Richard H. Wilde

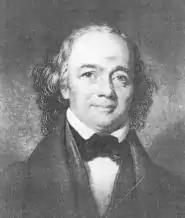

Richard Henry Wilde (September 24, 1789 – September 10, 1847) was a United States representative and lawyer from Georgia.